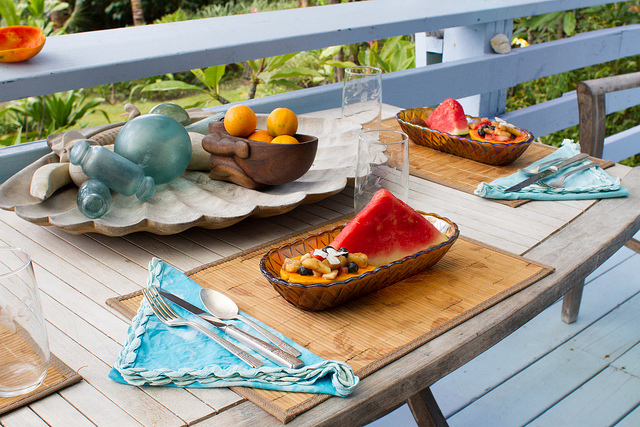
user: Given an image and a question. Answer the question in a short answer. Question: How are the napkins folded? Short Answer:
assistant: in half